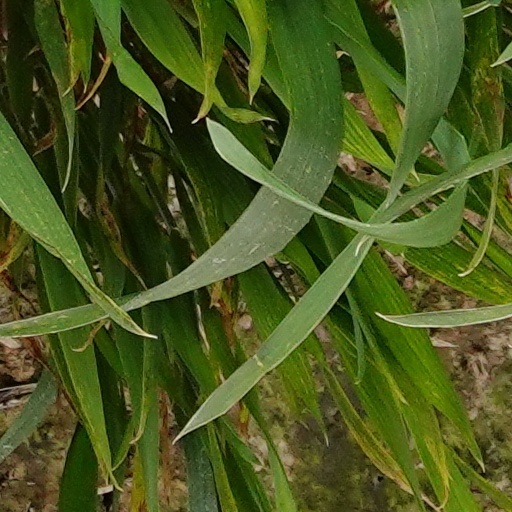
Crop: wheat